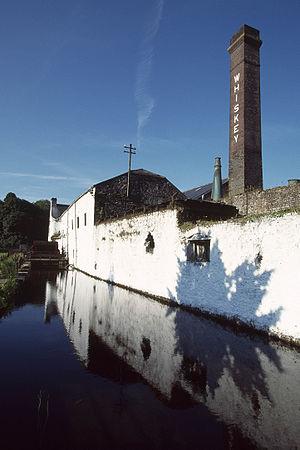
Distillerie de Kilbeggan
Kilbeggan Distillery, anciennement Brusna Distillery et Locke's Distillery, est une distillerie de whisky irlandais située dans la ville de Kilbeggan dans le comté de Westmeath en Irlande.